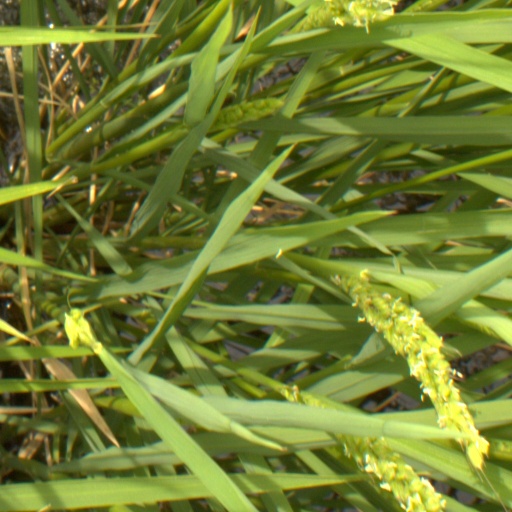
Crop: rice